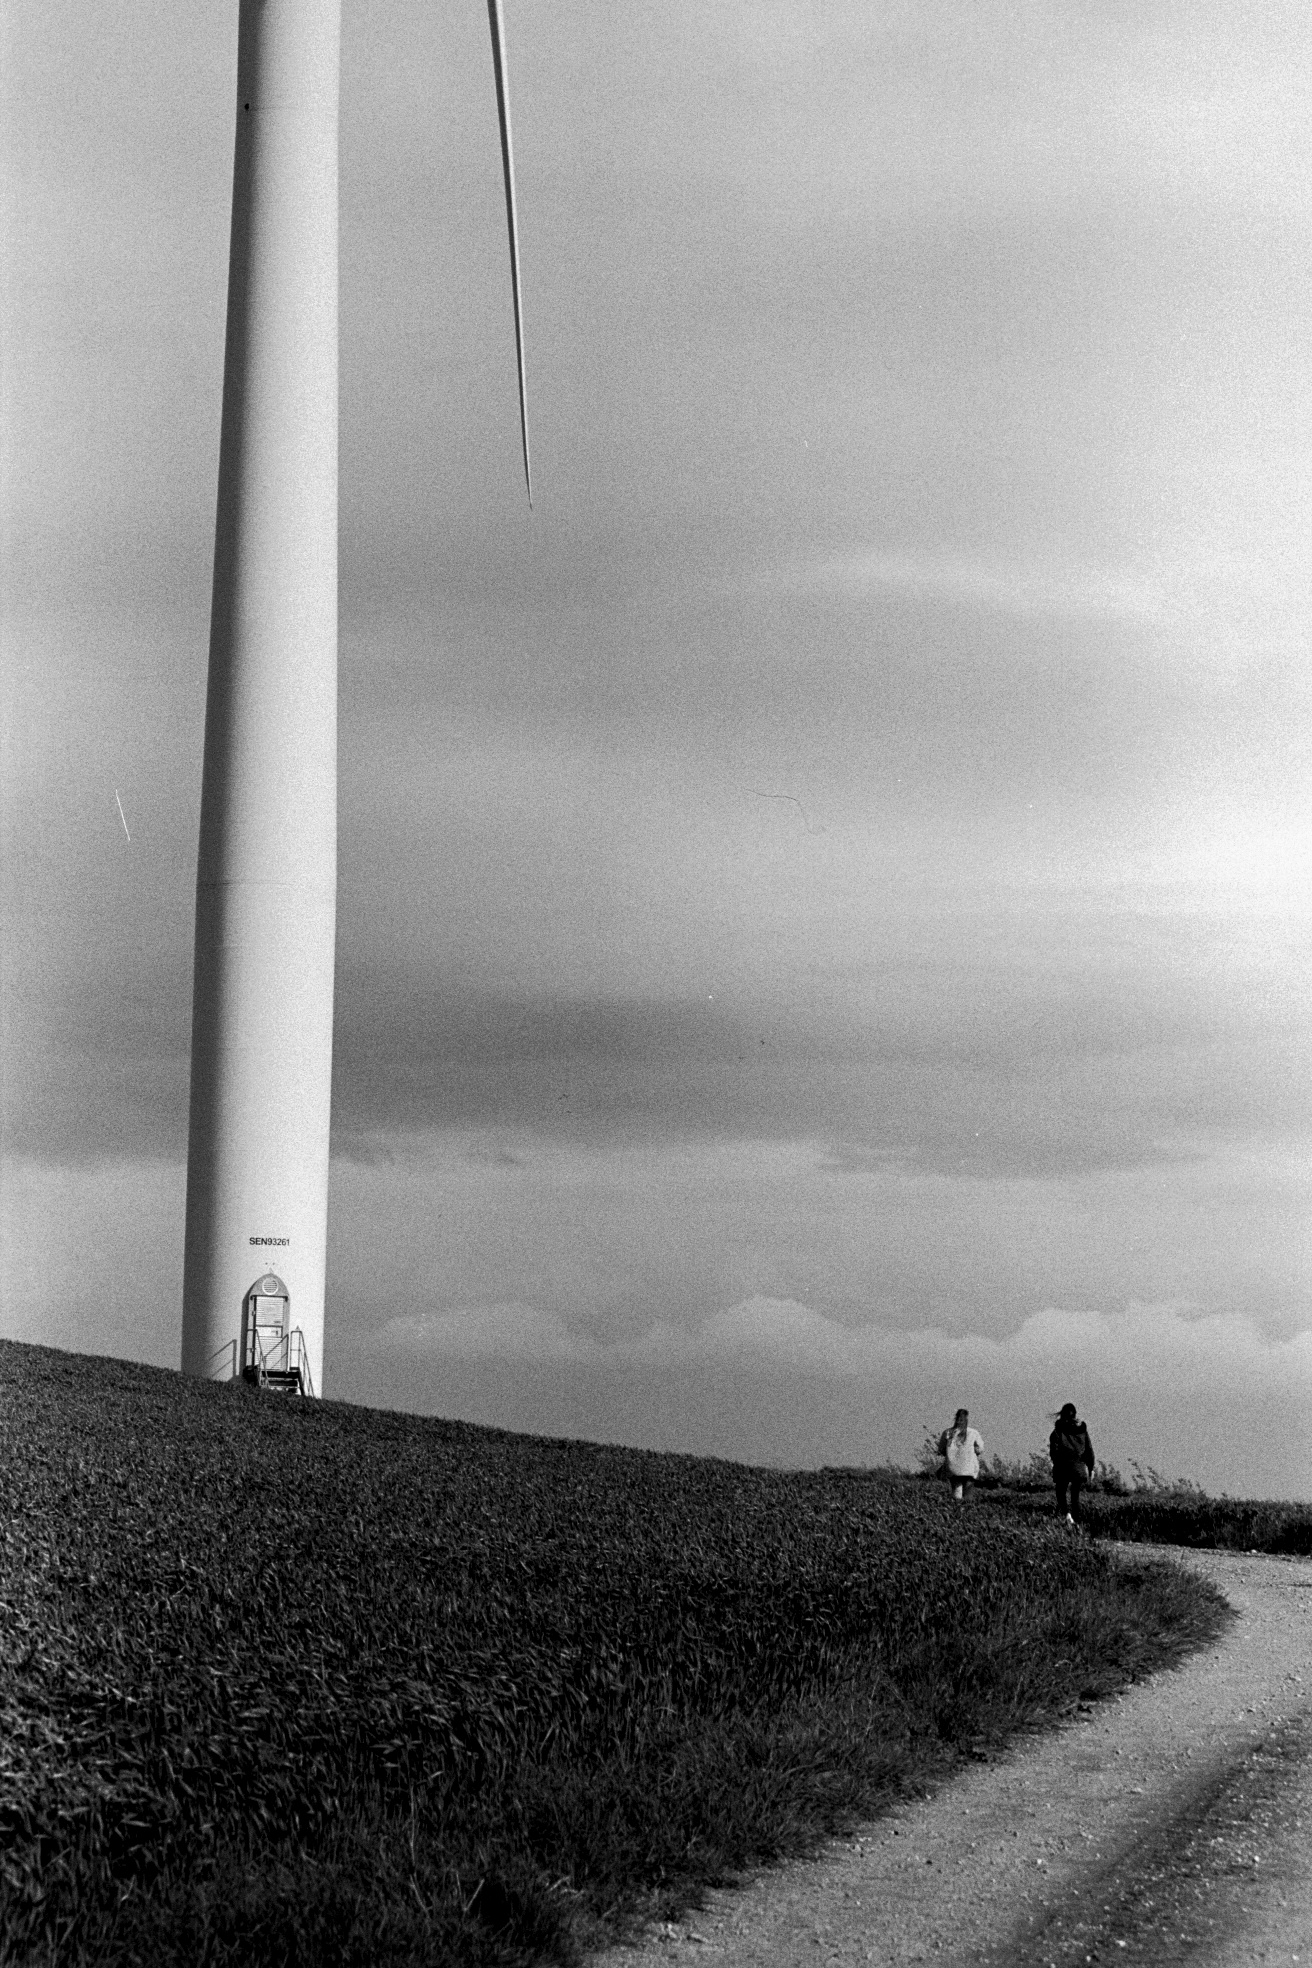
sky, cloud, black and white, style, atmospheric phenomenon, landscape, grass, Tints and shades, grassland, horizon, wind, monochrome photography, monochrome, plant, pole, asphalt, road surface, field, tar, meteorological phenomenon, tower, shadow, wind turbine, stock photography, prairie, natural landscape, People in nature, road, machine, soil, public utility, wind farm, sea, dirt road, still life photography